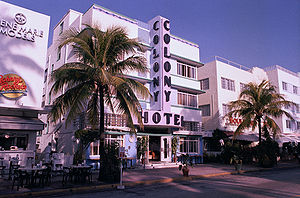
Miami Beach / Referencer
Colony hotel i Miami Beach
Miami Beach er en by i Miami-Dade County i Florida i USA. Byen har et areal på 48,5 km² og 91.917 indbyggere. Miami Beach ligger i det sydøstlige Florida på østkysten cirka 6 kilometer nordøst for Miami. Byen blev grundlagt i 1912 og består næsten udelukkende af hoteller og strandvillaer.